Finland–Turkey relations

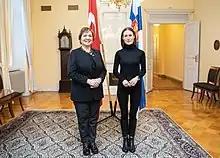
Prime Minister Sanna Marin and Turkish Ambassador Deniz Çakar met in Helsinki on 9 December 2022

In 2022, Turkey opposed Finland joining NATO because according to Turkey it hosts “terrorist organisations” which act against Turkey (including the PKK, PYD, YPG and Gülen movement). The Gülen movement is on the list of terrorist organizations in Turkey, but is not on the list of terrorist organizations in Finland and the PKK is on the list of terrorist organizations in both Turkey and Finland. In May 2022, Turkey quickly blocked the applications for NATO membership of Finland's from proceeding through an accelerated process. In May 2022, Turkey vetoed Finland's NATO membership. Turkey has demanded Finland and Sweden to extradite alleged terrorists linked to the Gülen movement and the Kurdish militant group PKK. By June 2022 Finland had received 10 extradition requests, of which two were handed to the Turkish authorities. There are around 16,000 Kurds in Finland, some of them being from Turkey.